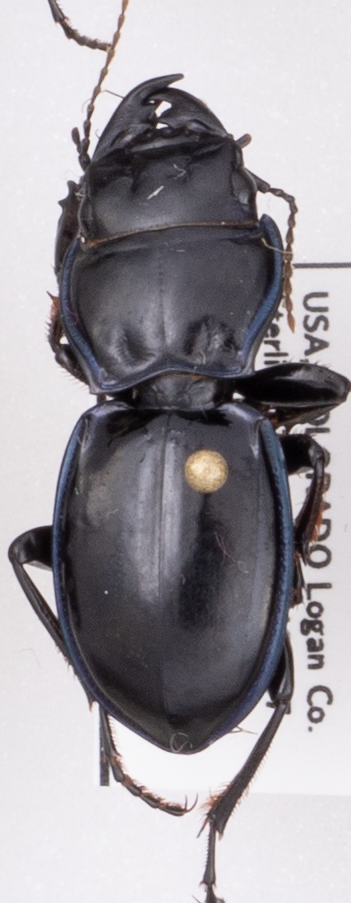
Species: Pasimachus elongatus
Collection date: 2022-07-13
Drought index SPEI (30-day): -1.362
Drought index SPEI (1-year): -2.09
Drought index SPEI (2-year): -1.69